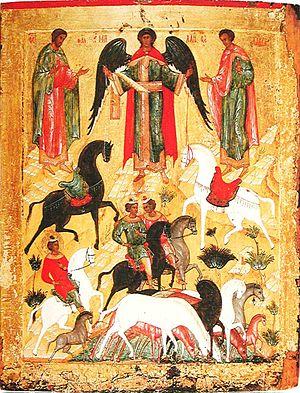
Flore et Laure sont des martyrs chrétiens qui sont morts en Illyrie. Ils ne sont connus que par la littérature hagiographique des vitas. Ils sont fêtés le 18 août par les catholiques et les orthodoxes. En Russie ils sont considérés comme les patrons des chevaux.